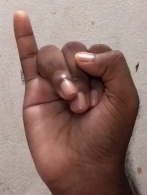
ASL sign: I